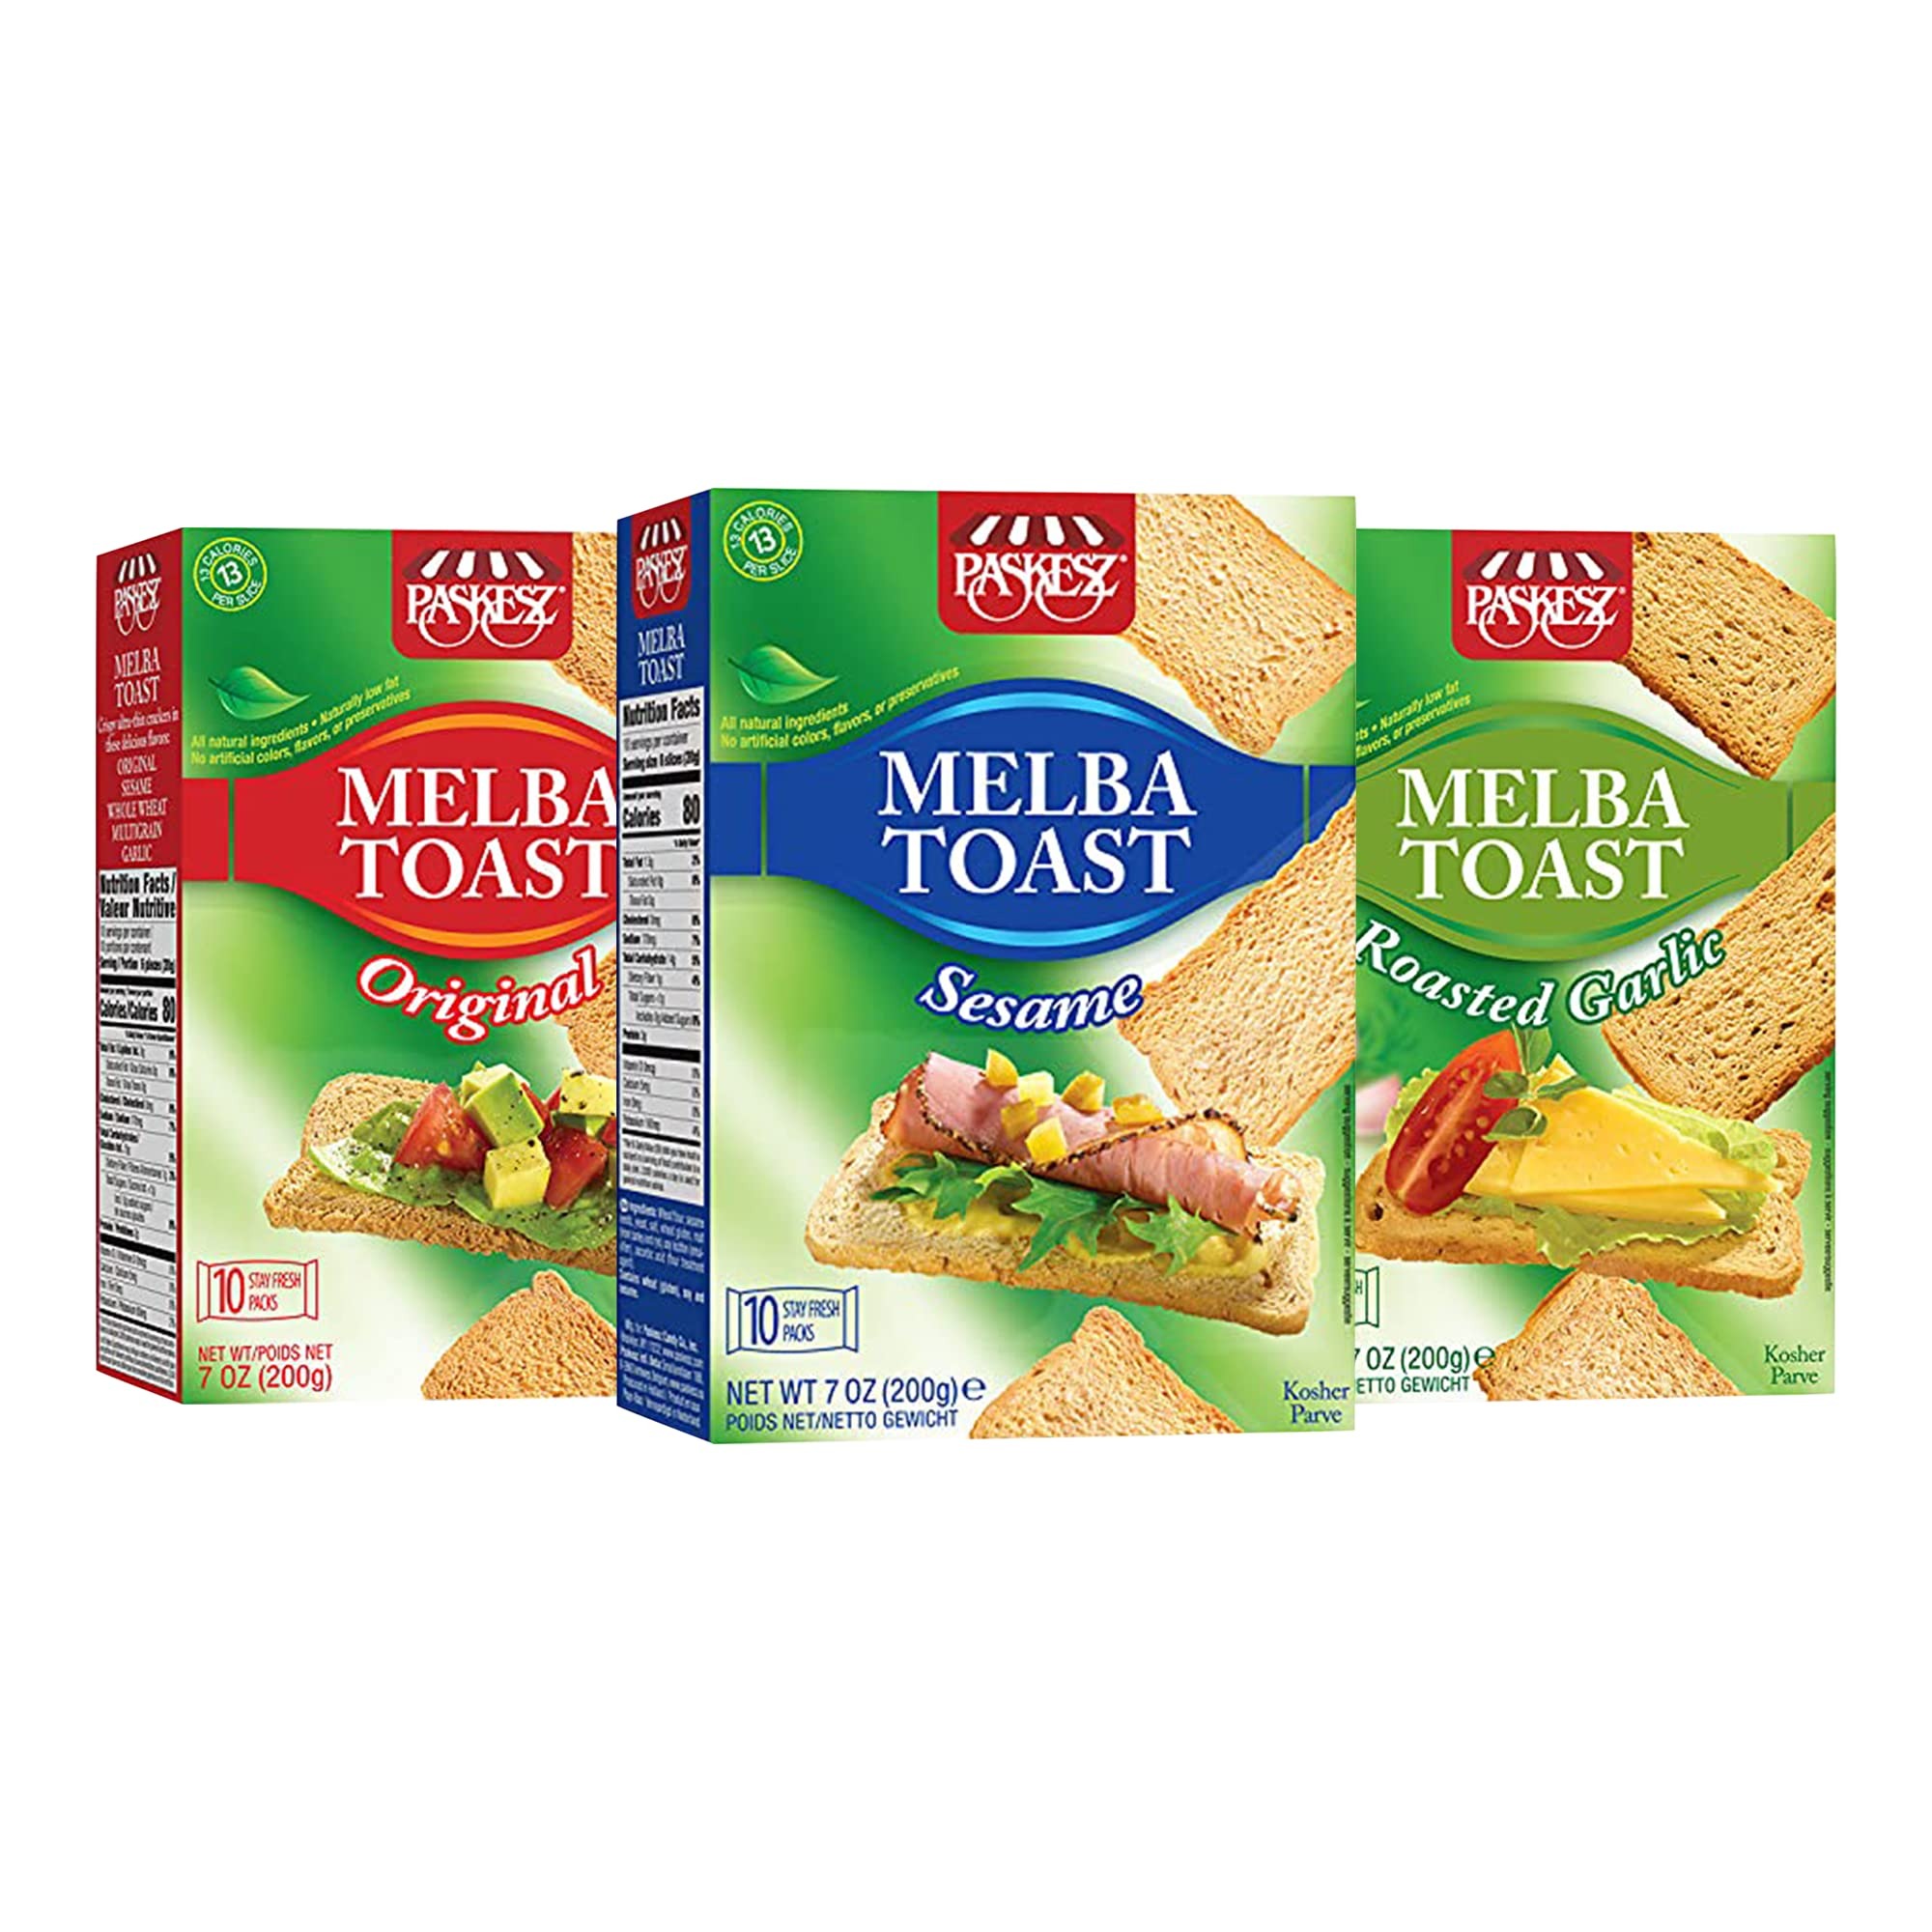
Item Name: Only Kosher Candy Melba Toast Snack Crackers, Variety Combo (Pack of 3)
Bullet Point 1: 𝐌𝐞𝐥𝐛𝐚 𝐓𝐨𝐚𝐬𝐭 𝐂𝐨𝐦𝐛𝐨 𝐏𝐚𝐜𝐤: Includes Original, Garlic and Sesame flavors in this combo pack will provide you the amazing taste of crackers. This crackers are delicious and also healthy for all age people.
Bullet Point 2: 𝐀𝐥𝐥 𝐍𝐚𝐭𝐮𝐫𝐚𝐥 𝐈𝐧𝐠𝐫𝐞𝐝𝐢𝐞𝐧𝐭𝐬: These nutritious crispy thin crackers do not contain artificial colors and flavors or preservatives.
Bullet Point 3: 𝐃𝐢𝐞𝐭𝐚𝐫𝐲 𝐈𝐧𝐟𝐨𝐫𝐦𝐚𝐭𝐢𝐨𝐧: Each box contains 10 individuals serving, stay fresh packs. Each individual pack contains 6 slices, 20g, and 80 calories per serving. Great as a topping in soup and salads to add a satisfying crunch.
Bullet Point 4: 𝐆𝐫𝐞𝐚𝐭 𝐀𝐬 𝐒𝐧𝐚𝐜𝐤: Our Melba toast can be your perfect choice for a midday bite at work, a healthy school snack, cholesterol, and a sugar-free alternative before working out.
Product Description: <p>𝐎𝐧𝐥𝐲 𝐊𝐨𝐬𝐡𝐞𝐫 𝐂𝐚𝐧𝐝𝐲 introduces light and crispy Melba Toasts which are made from all-natural ingredients like wheat flour, Garlic seeds, Sesame, Original, yeast, salt, wheat gluten, malt, Soy lecithin, and ascorbic acid. These Melba toasts come with individually wrapped packs to maintain freshness and crispness. Our toasts are a great source of calories, you will get 80g calories per serving (6 slices per serving). These can be used as a topping in soup and salads or cheese dip to make your meal more delicious. Make a perfect snack for the office, school, or even on the go! Kosher-friendly, GMO-Free, Cholesterol, and sugar-free, these melba toasts snacks make a great choice for weight loss, low-carb, low-sugar, or any other restrictive diet.</p> <p>𝐅𝐞𝐚𝐭𝐮𝐫𝐞𝐬:</p> <ul> <li>Made from all-natural ingredients</li> <li>Contain no artificial colors, flavors, or preservatives</li> <li>Comes with individually wrapped packs to maintain freshness and crispness</li> <li>Great source of calories</li> <li>80g calories per serving (6 slices per serving)</li> <li>Used as a topping in soup and salads or cheese dip</li> <li>Ensures a healthy diet with a delightful taste</li> <li>Perfect snacks for the office, school, or even on the go</li> <li>GMO-Free, Cholesterol and sugar-free</li> <li>Great for weight loss, low-carb, low-sugar, or any other restrictive diet</li> </ul>
Value: 21.0
Unit: Ounce

Price: 47.5